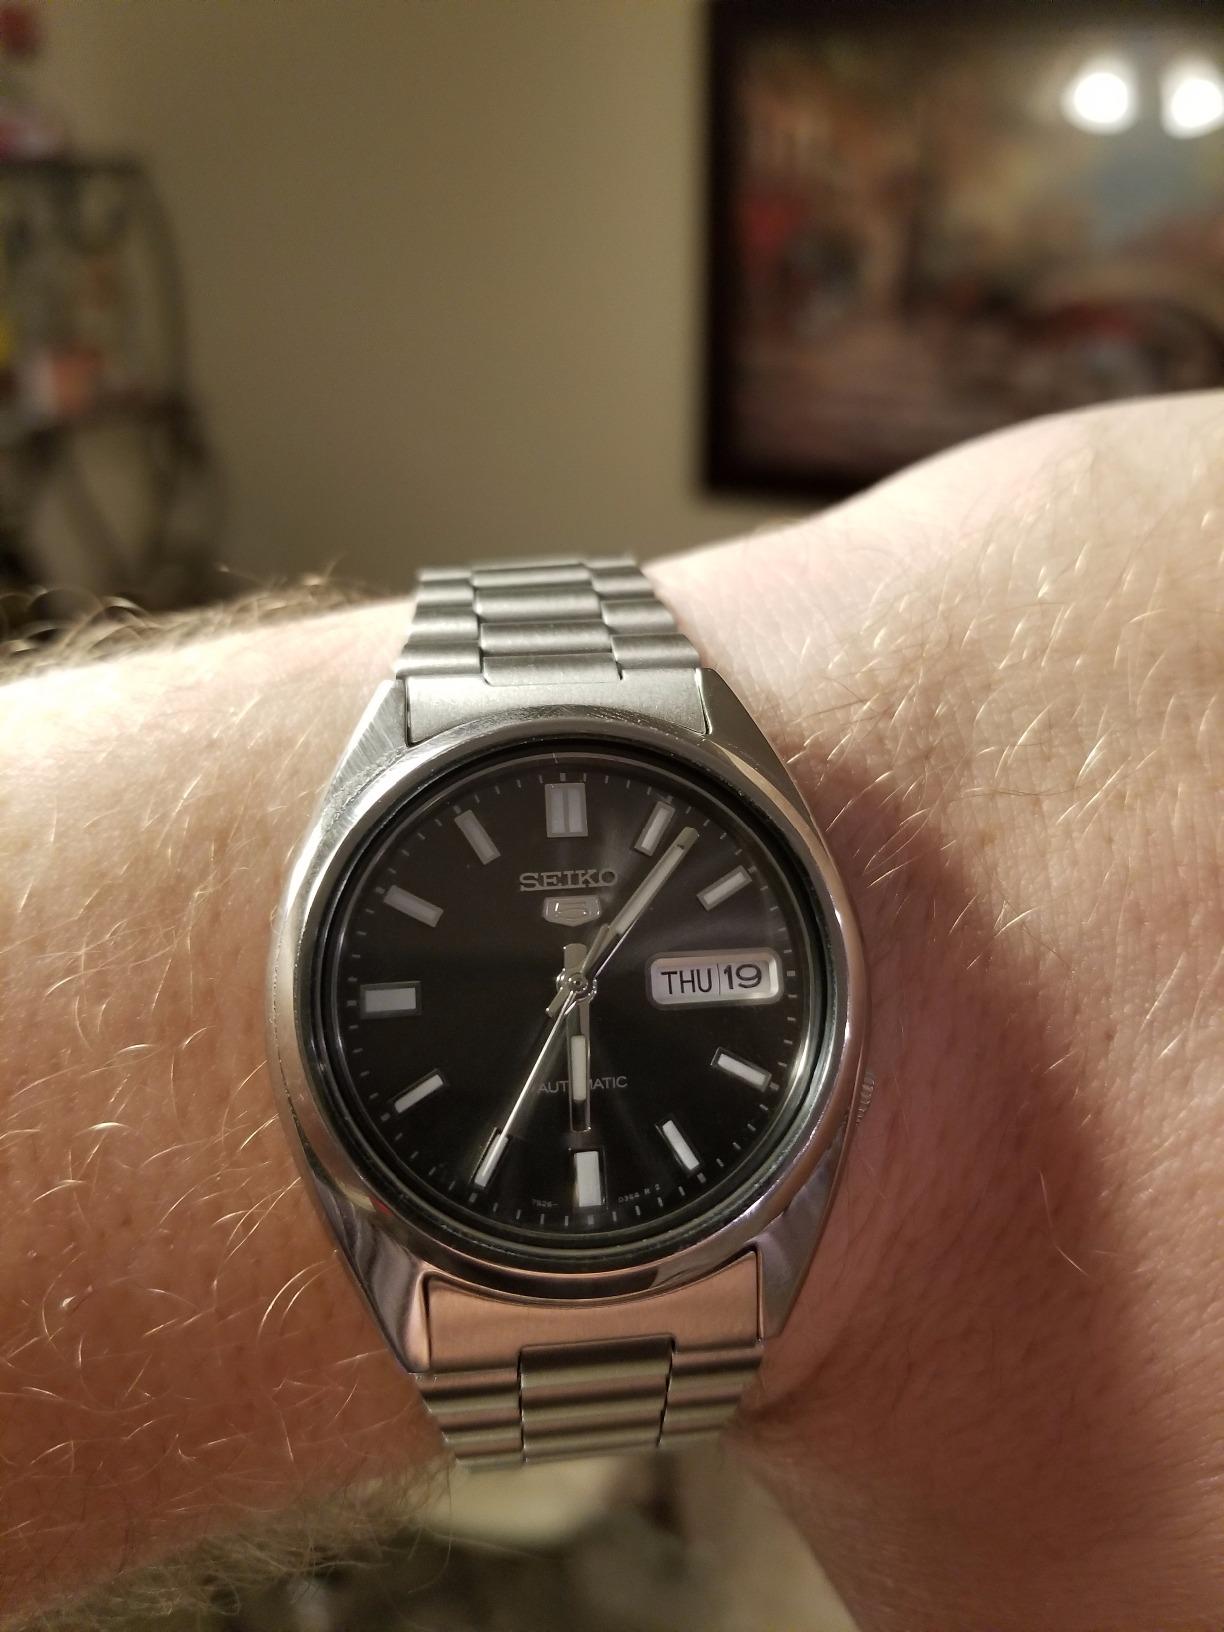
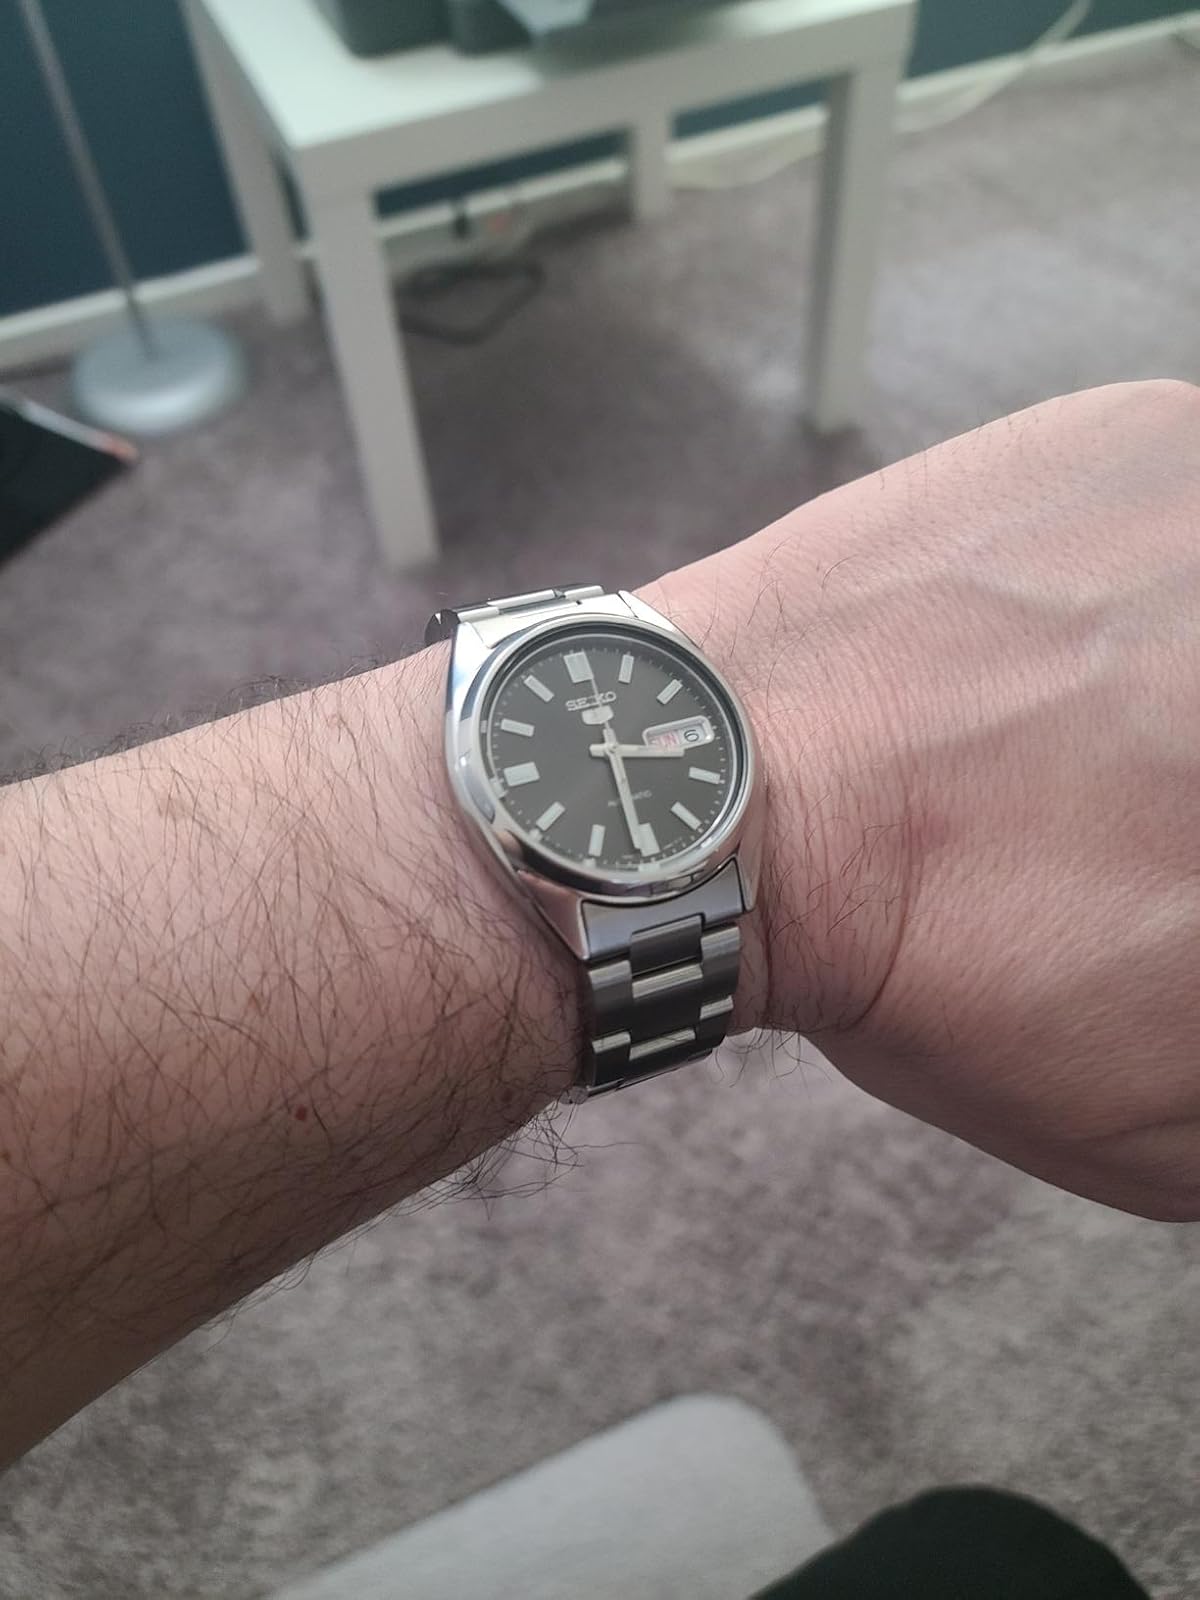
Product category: accessories_watch
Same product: yes